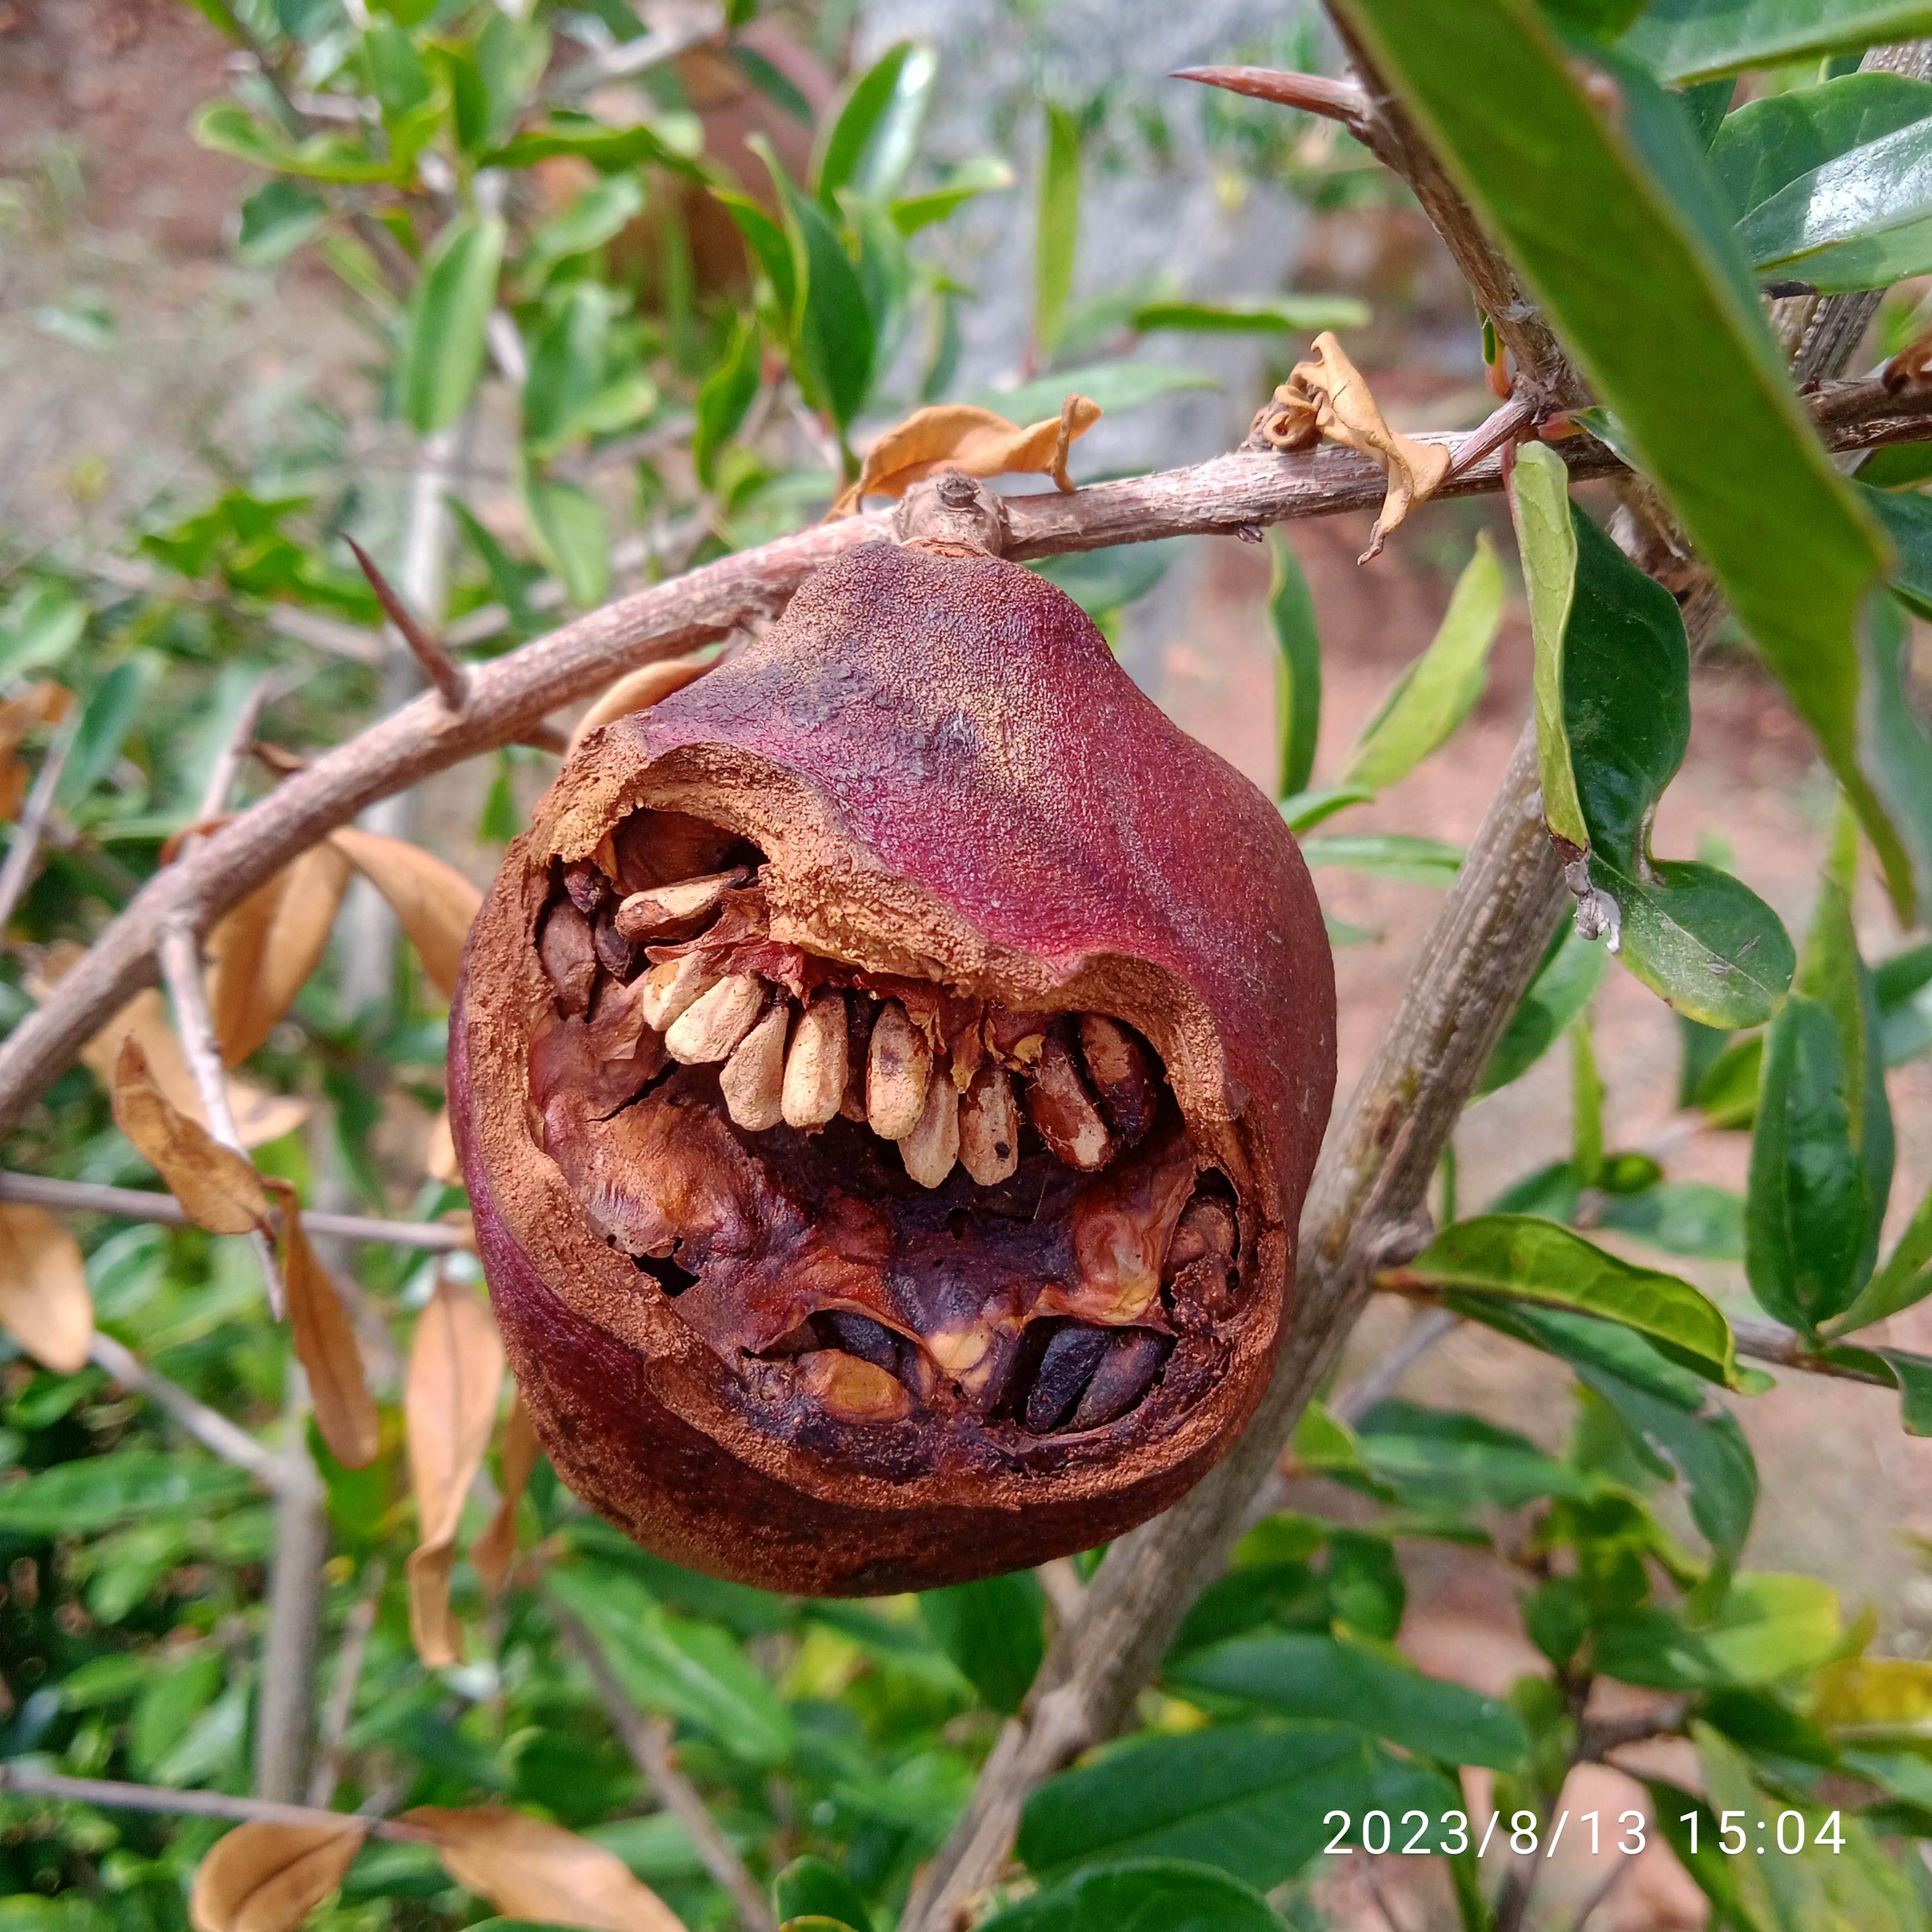
Label: Bacterial_Blight